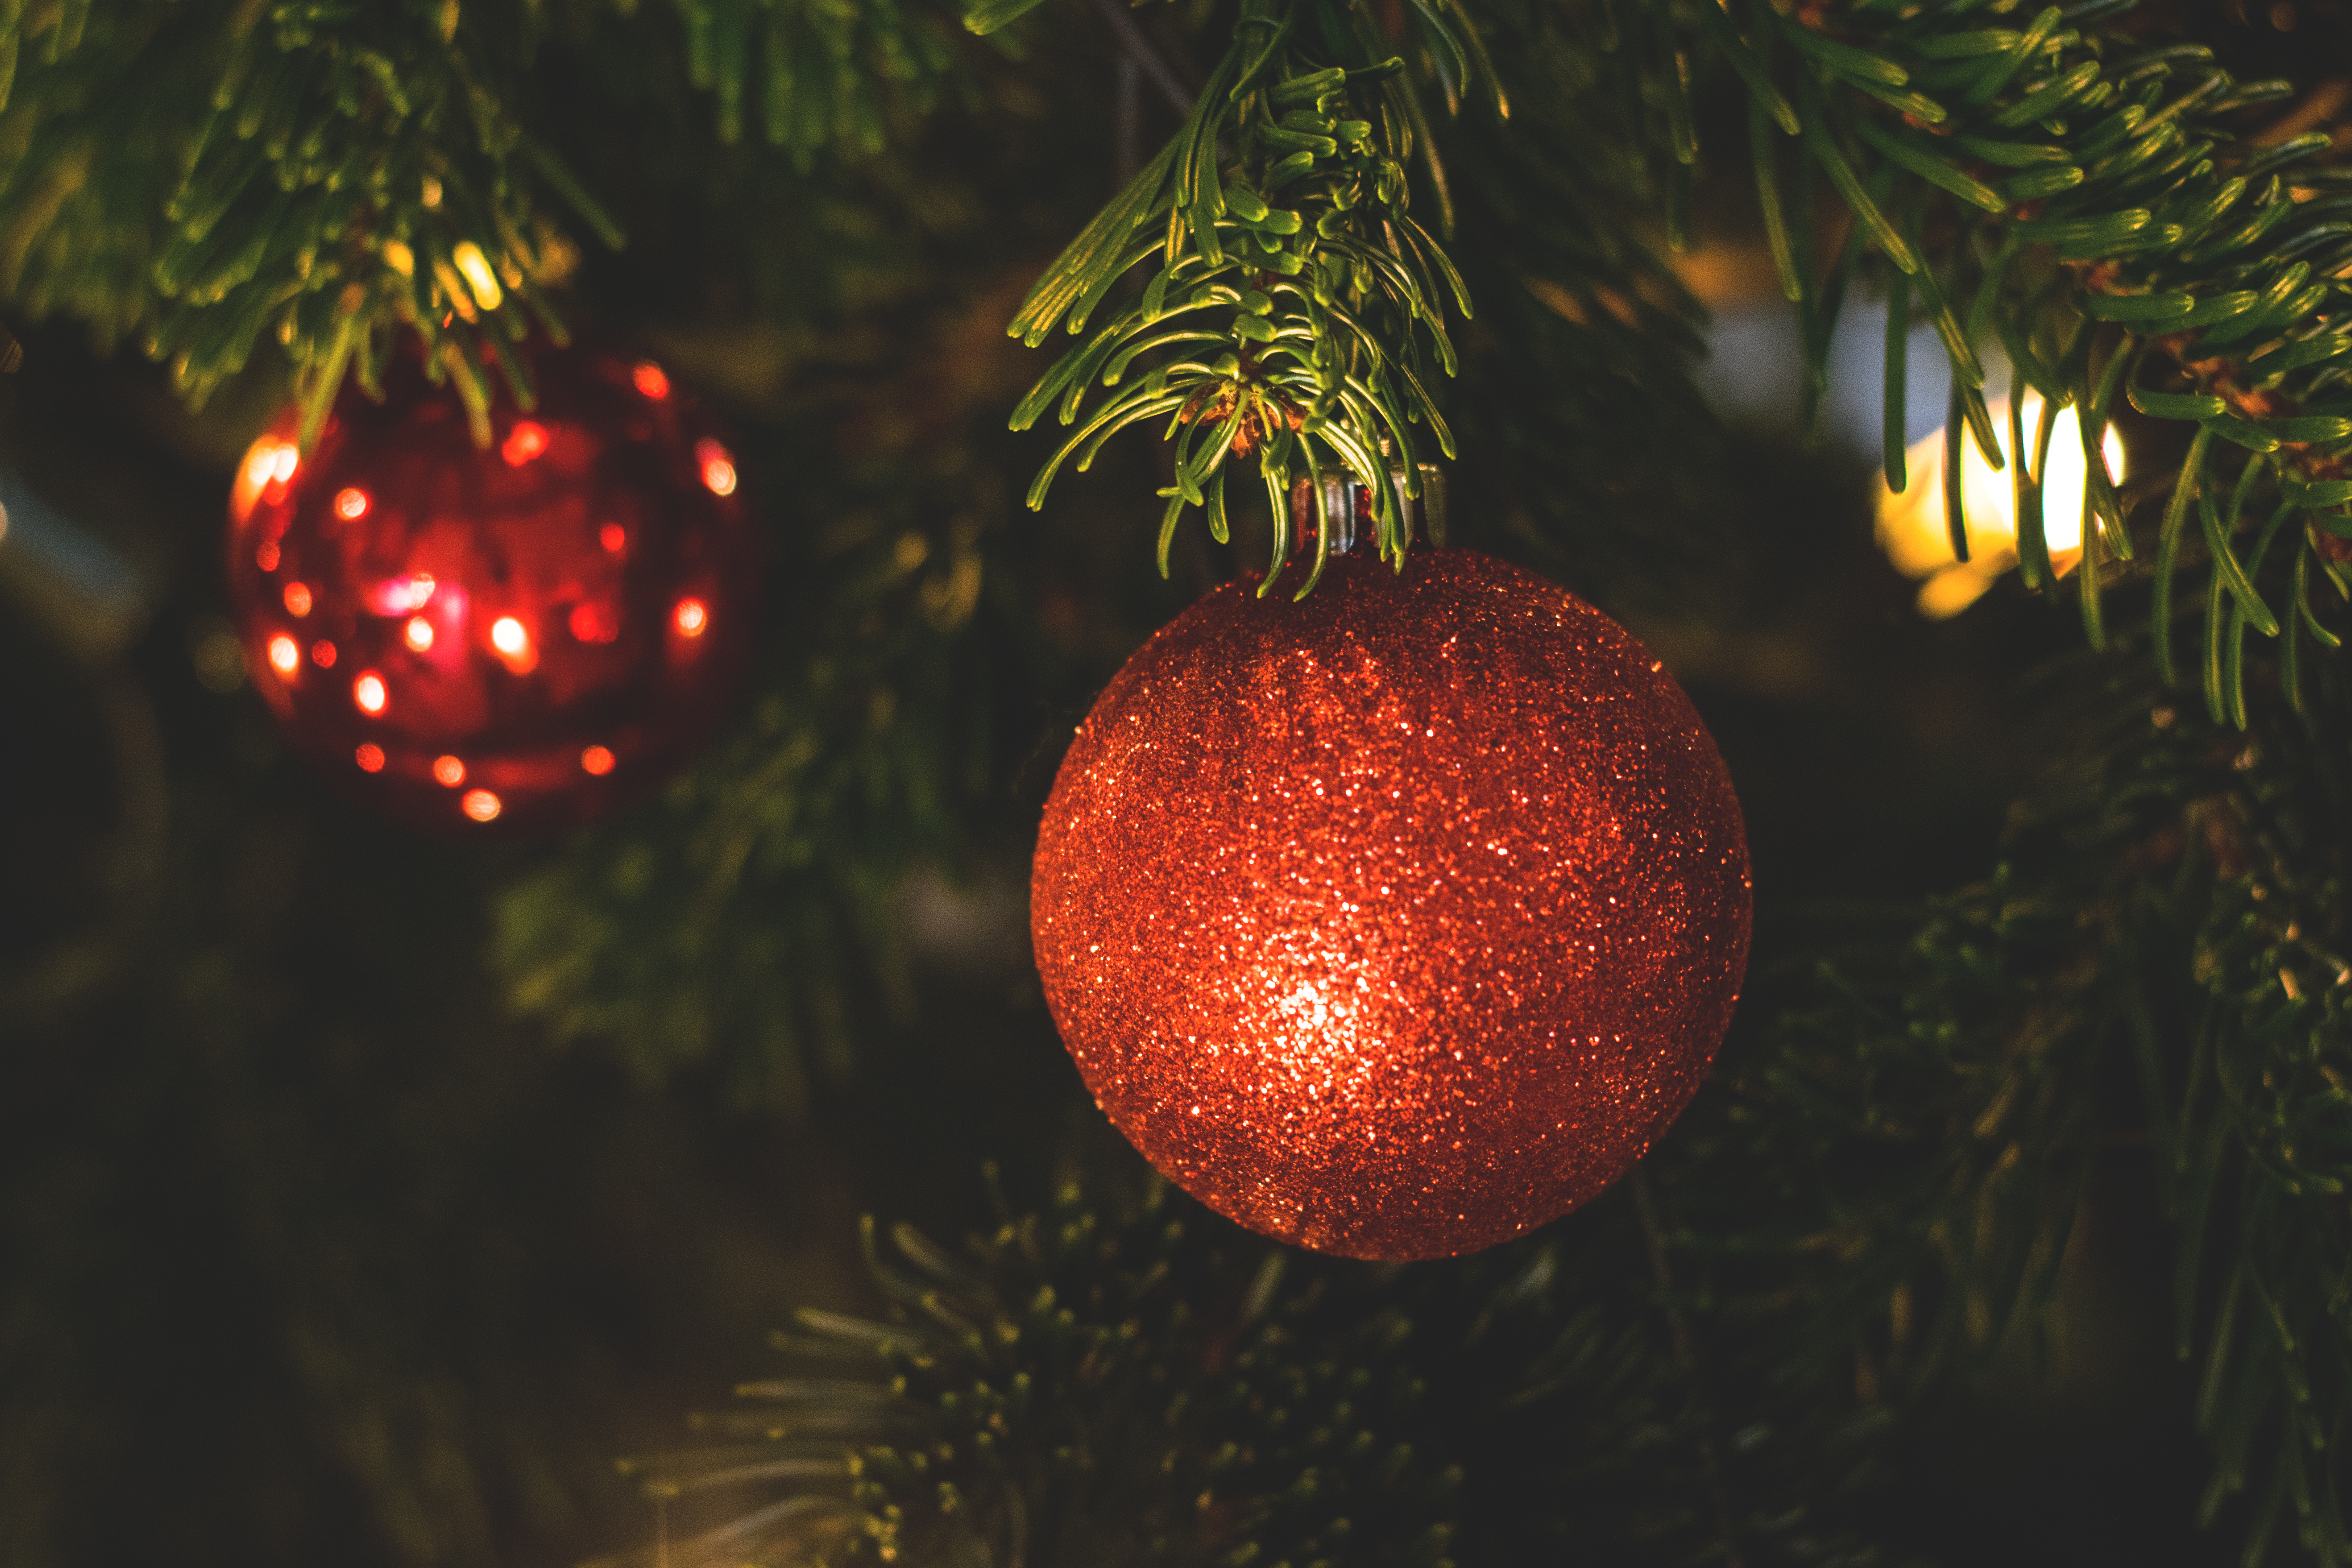
tree, branch, light, plant, night, sunlight, flower, celebration, pine, decoration, red, evergreen, autumn, hanging, christmas, fir, lighting, christmas tree, glitter, close up, christmas decoration, ball, shining, merry, glisten, christmas balls, macro photography